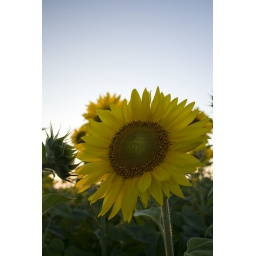
Stumbled across a sunflower field in Northern Michigan. It was a beautiful sight!!